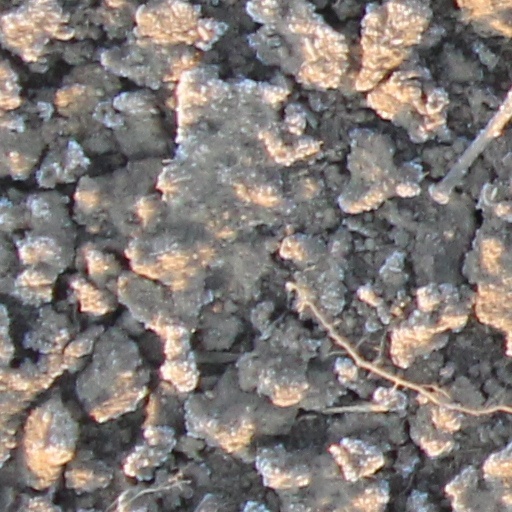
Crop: wheat